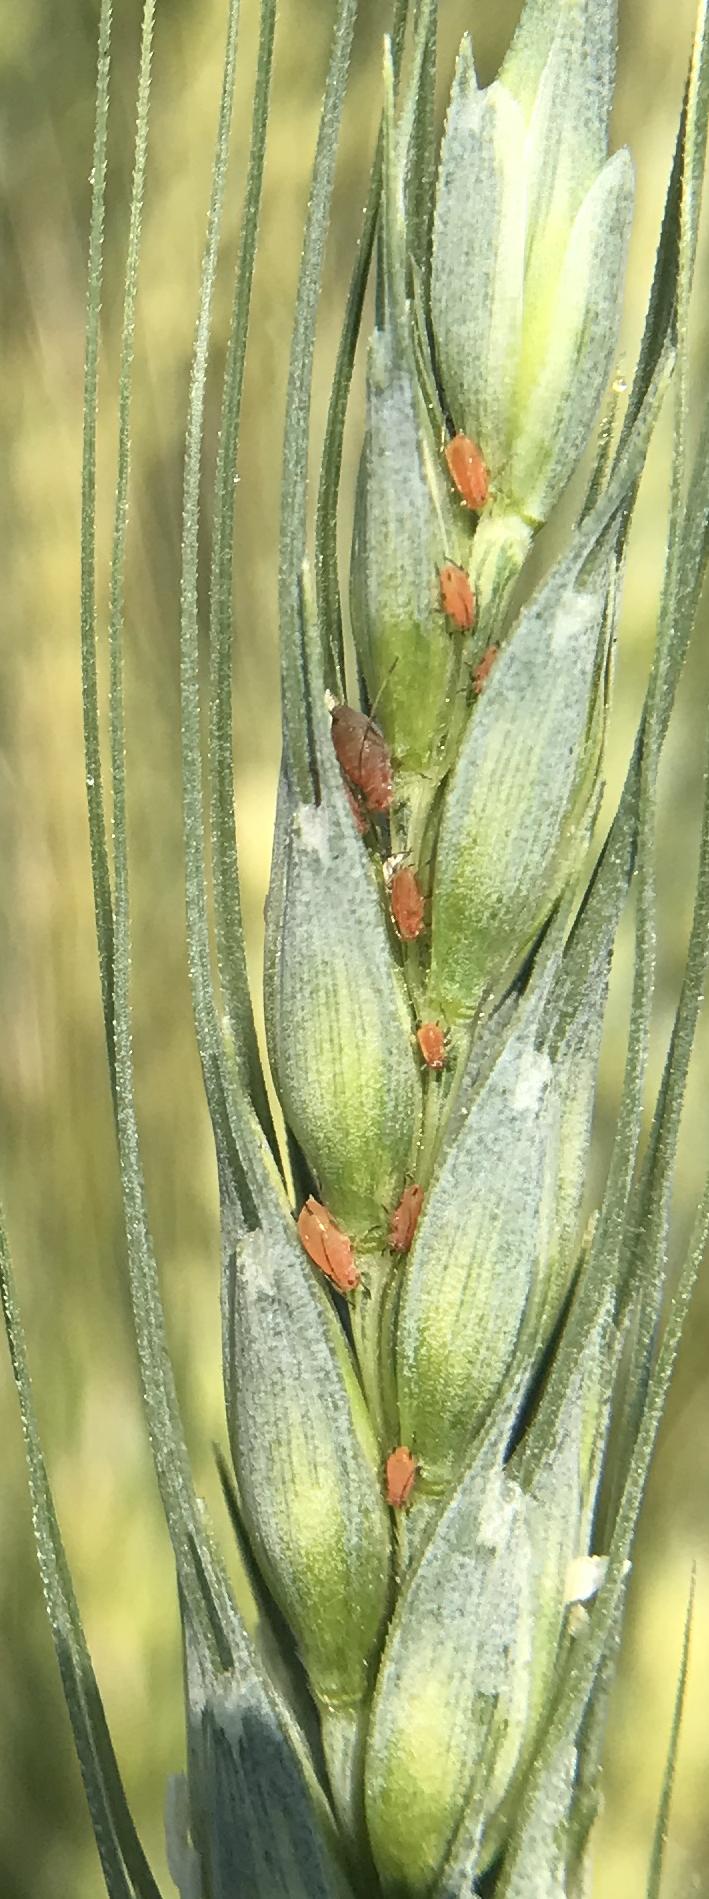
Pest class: english_grain_aphid